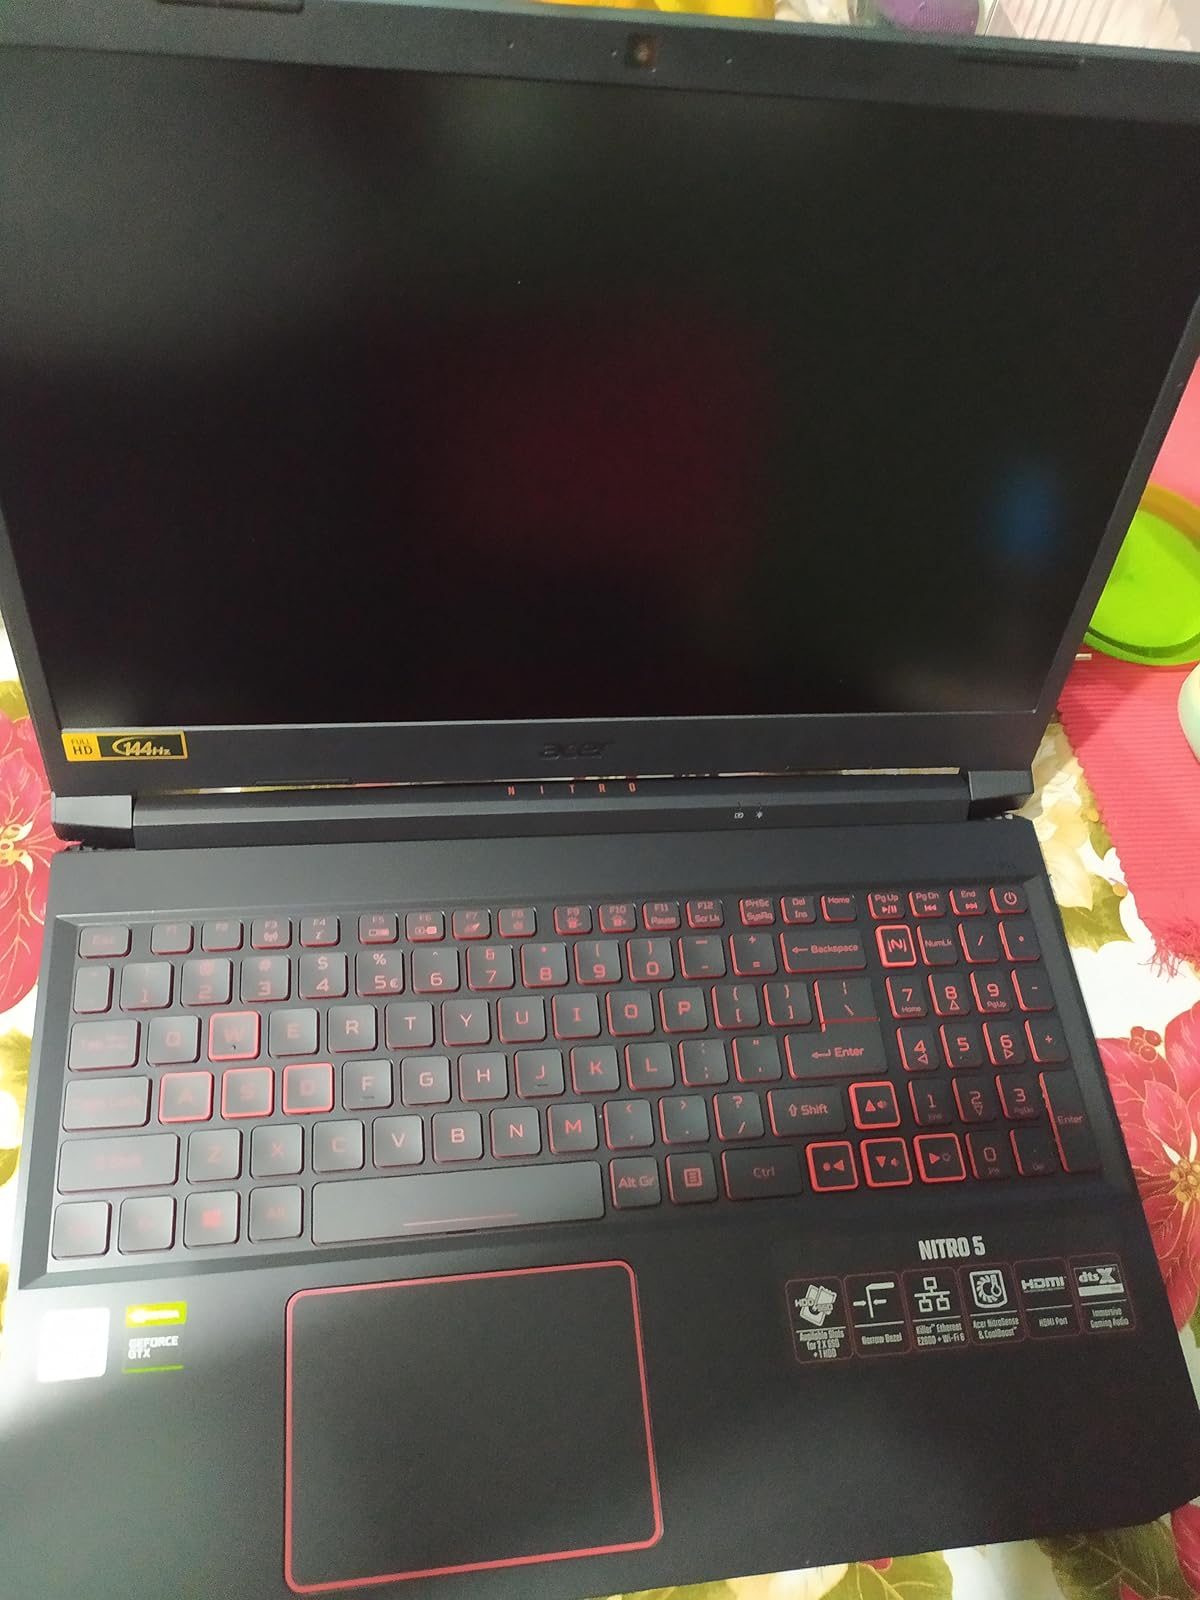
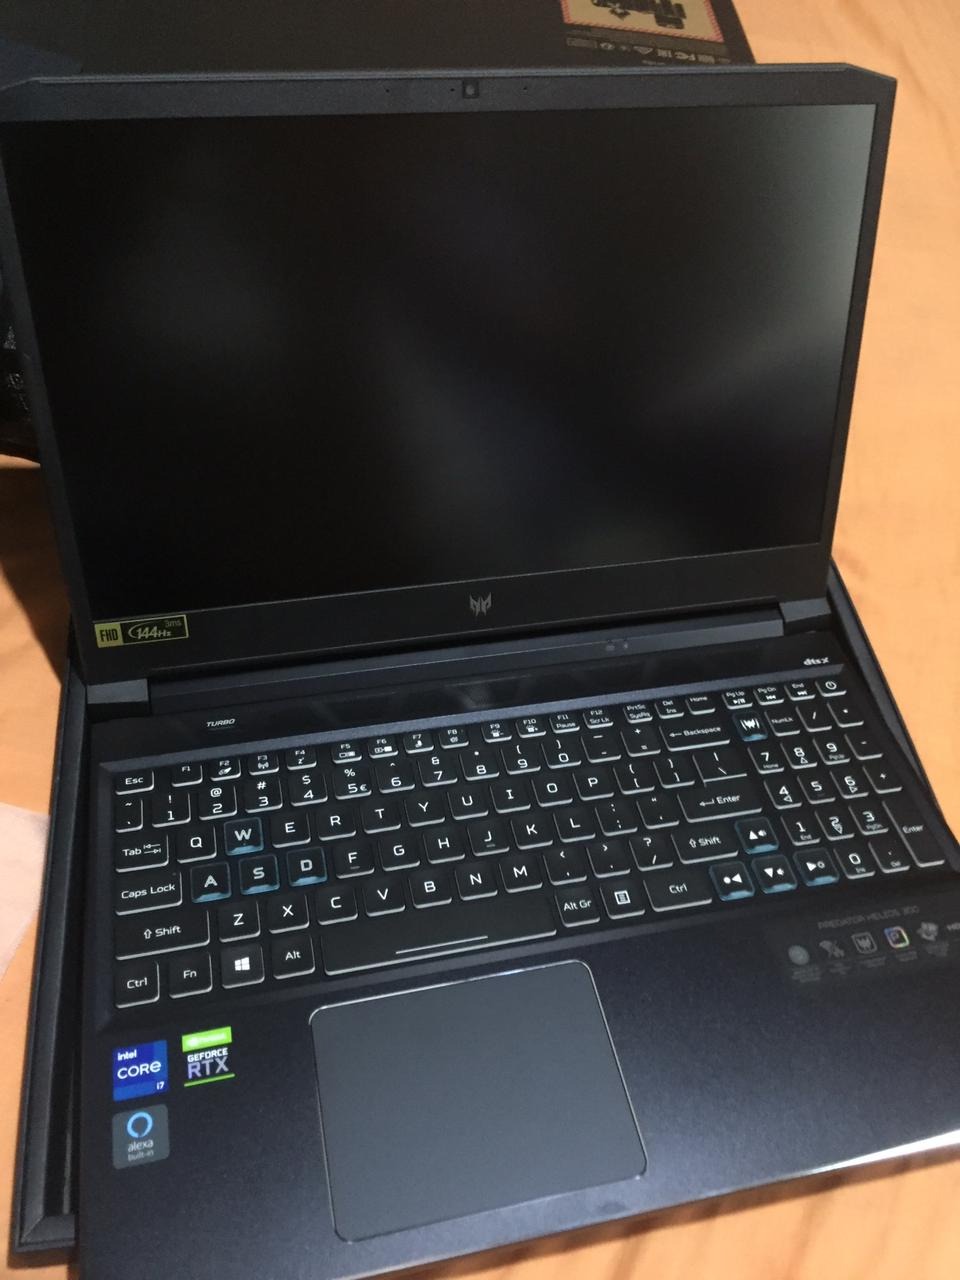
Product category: laptop
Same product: no